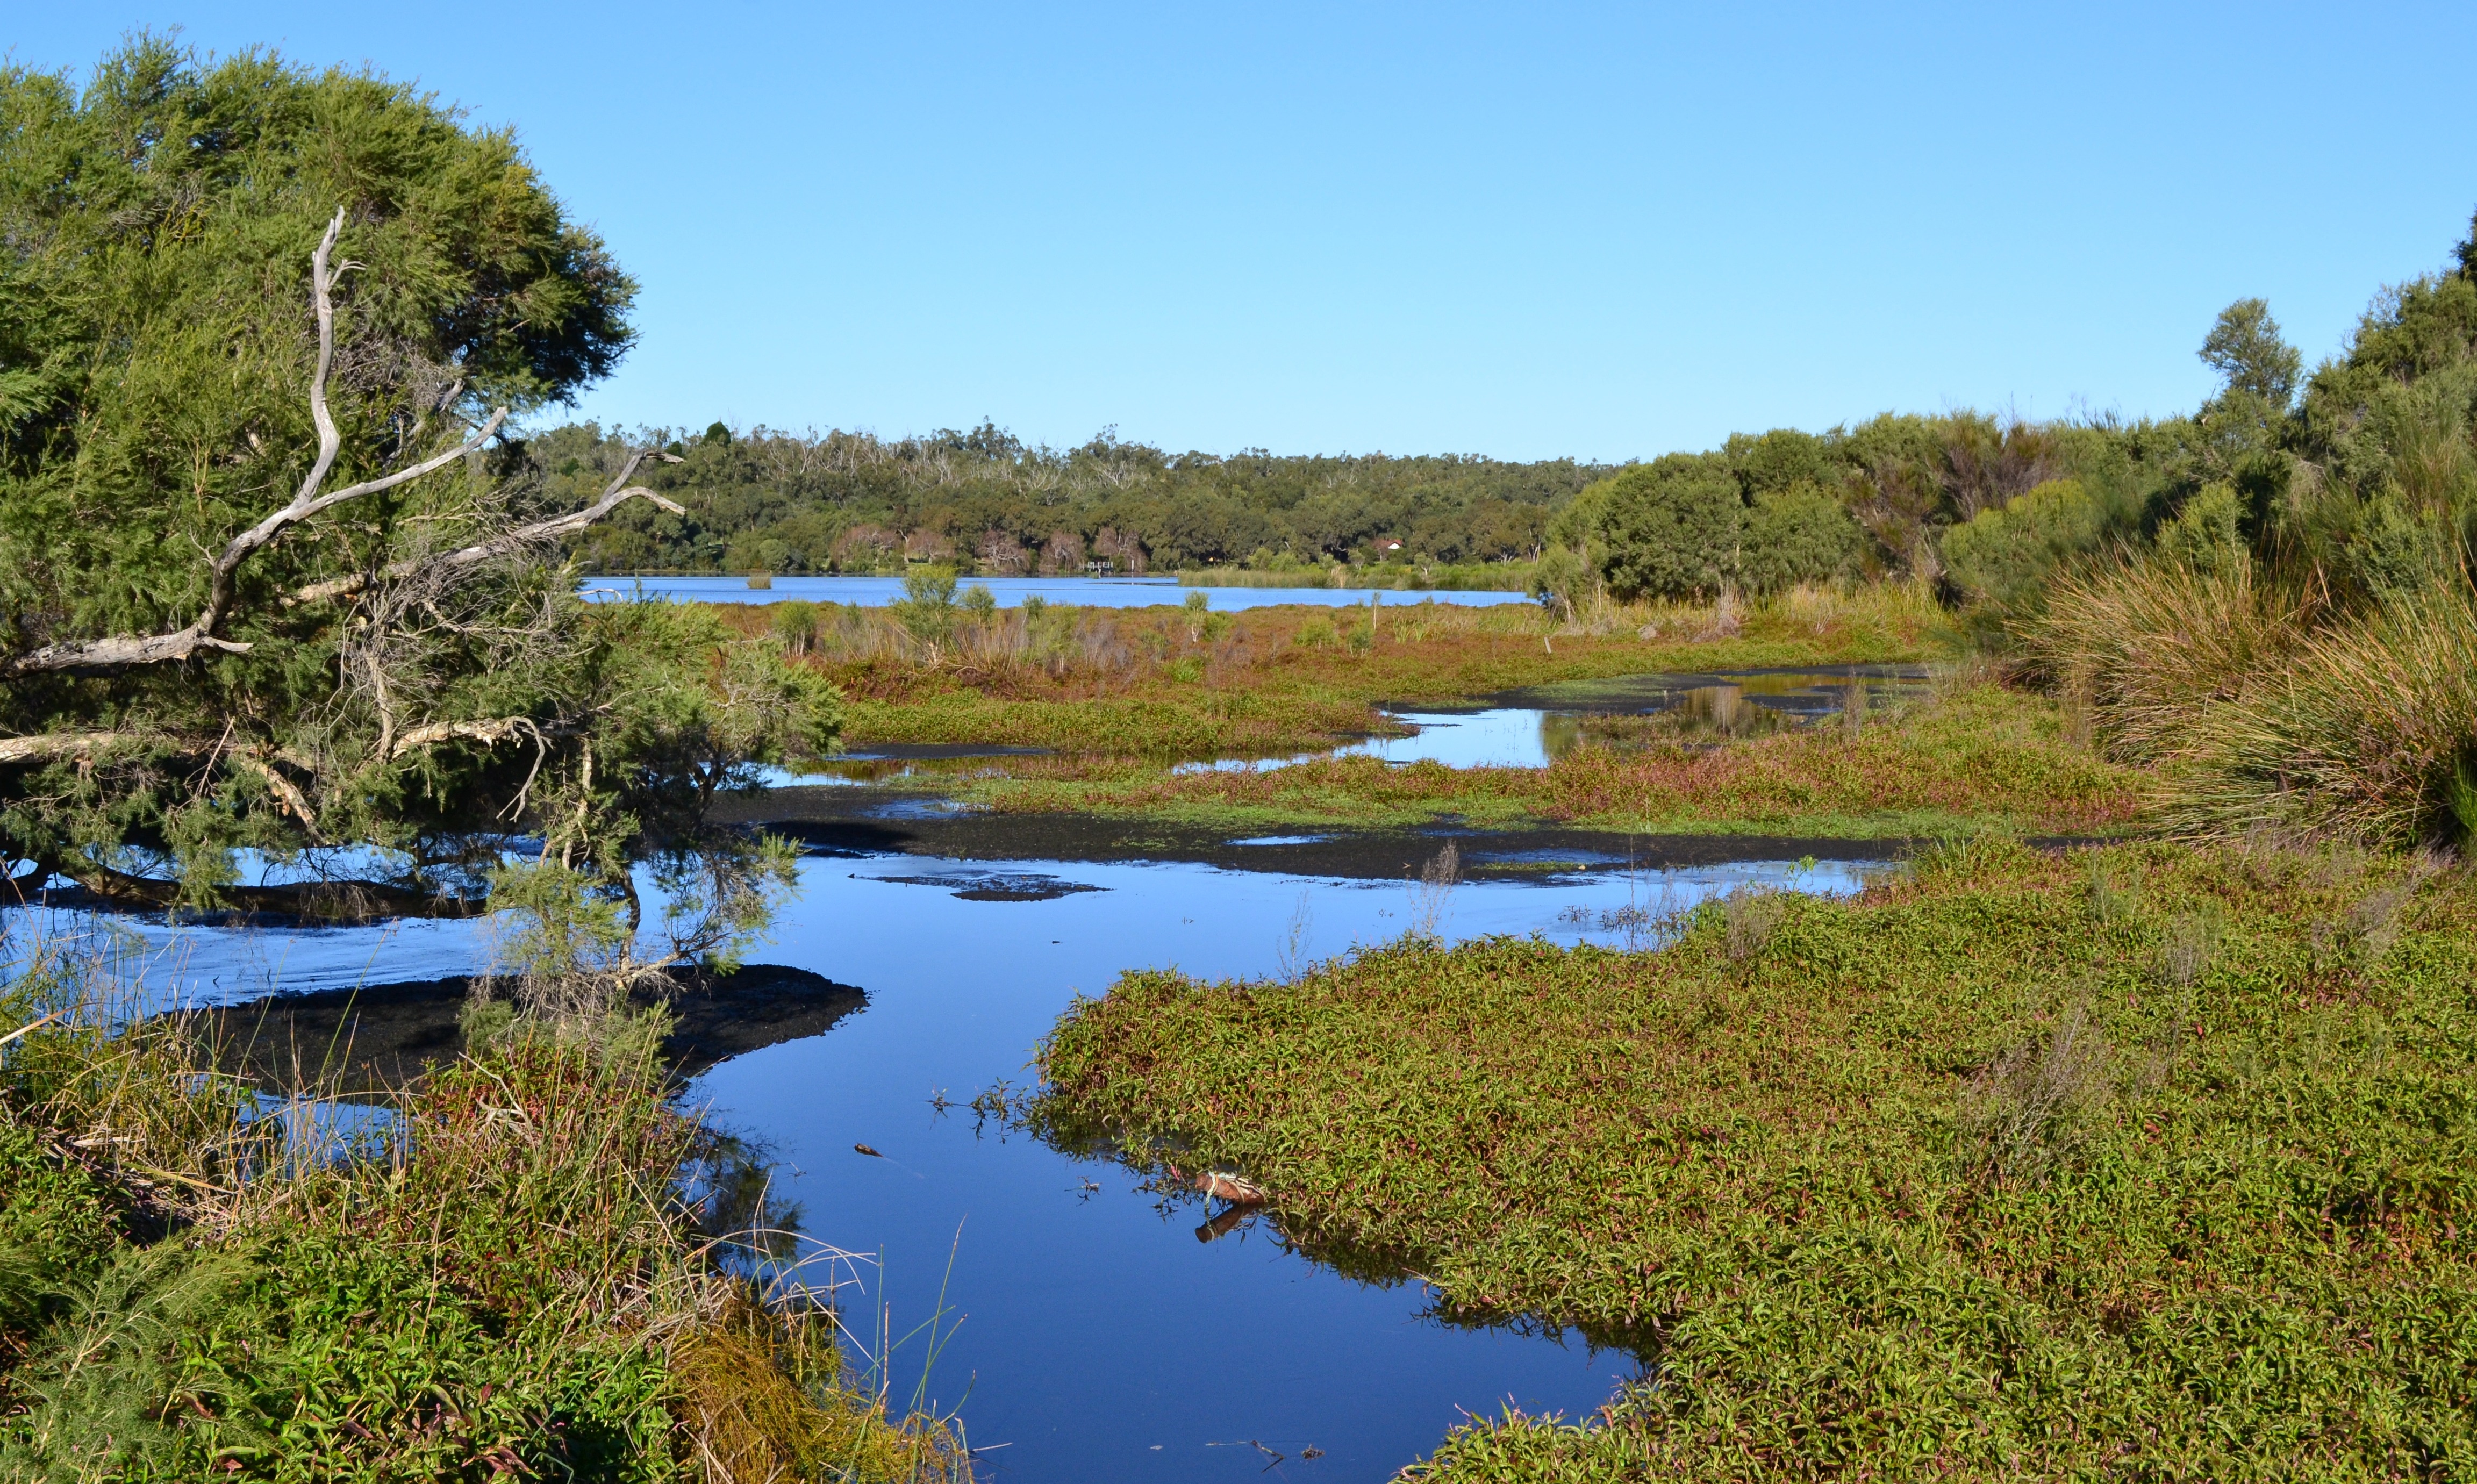
landscape, tree, water, outdoor, marsh, swamp, wilderness, lake, river, pond, environment, stream, reflection, tranquil, scenic, aquatic, reservoir, body of water, australia, vegetation, wetland, bog, floodplain, weeds, habitat, loch, ecosystem, tarn, nature reserve, biome, fish pond, natural environment